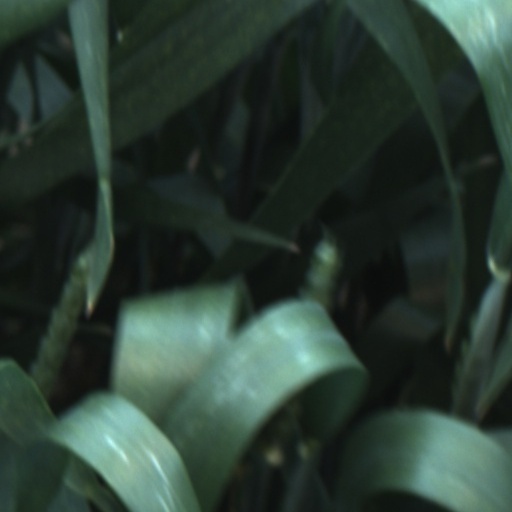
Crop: wheat